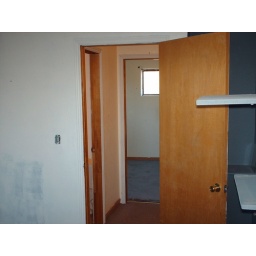
Upstairs bedroom looking to the other upstairs bedroom. The bath is in the middle.